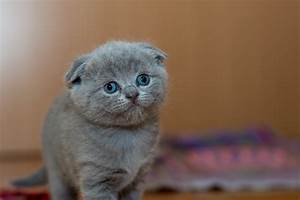
Label: cat